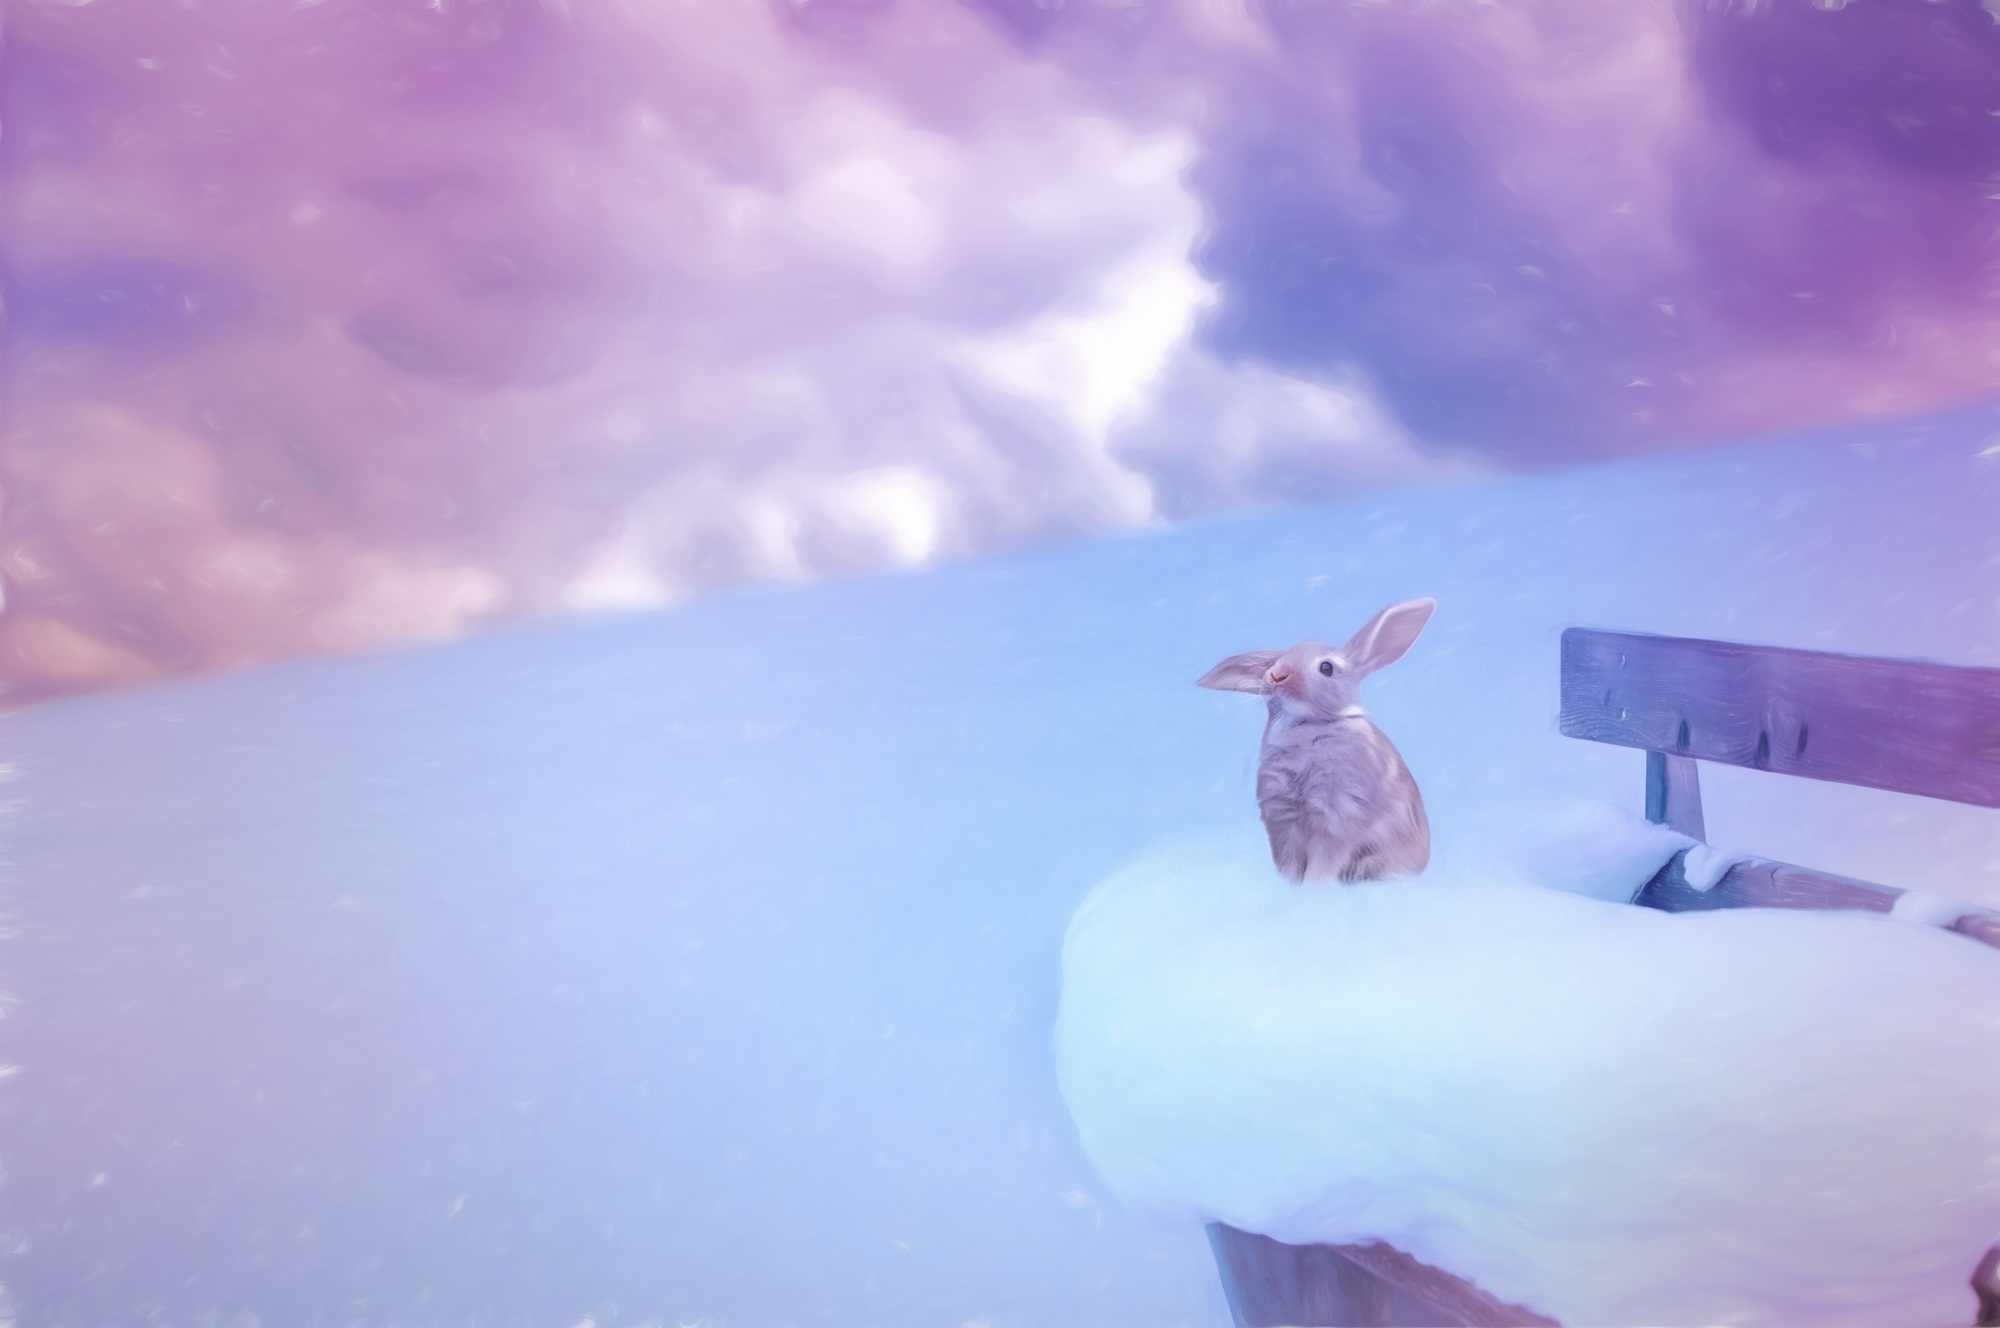
snow, winter, cloud, sky, animal, weather, arctic, artwork, painting, hare, clouds, bank, drawing, painted, image, artists, wintry, screenshot, text freedom, weather mood, atmosphere of earth